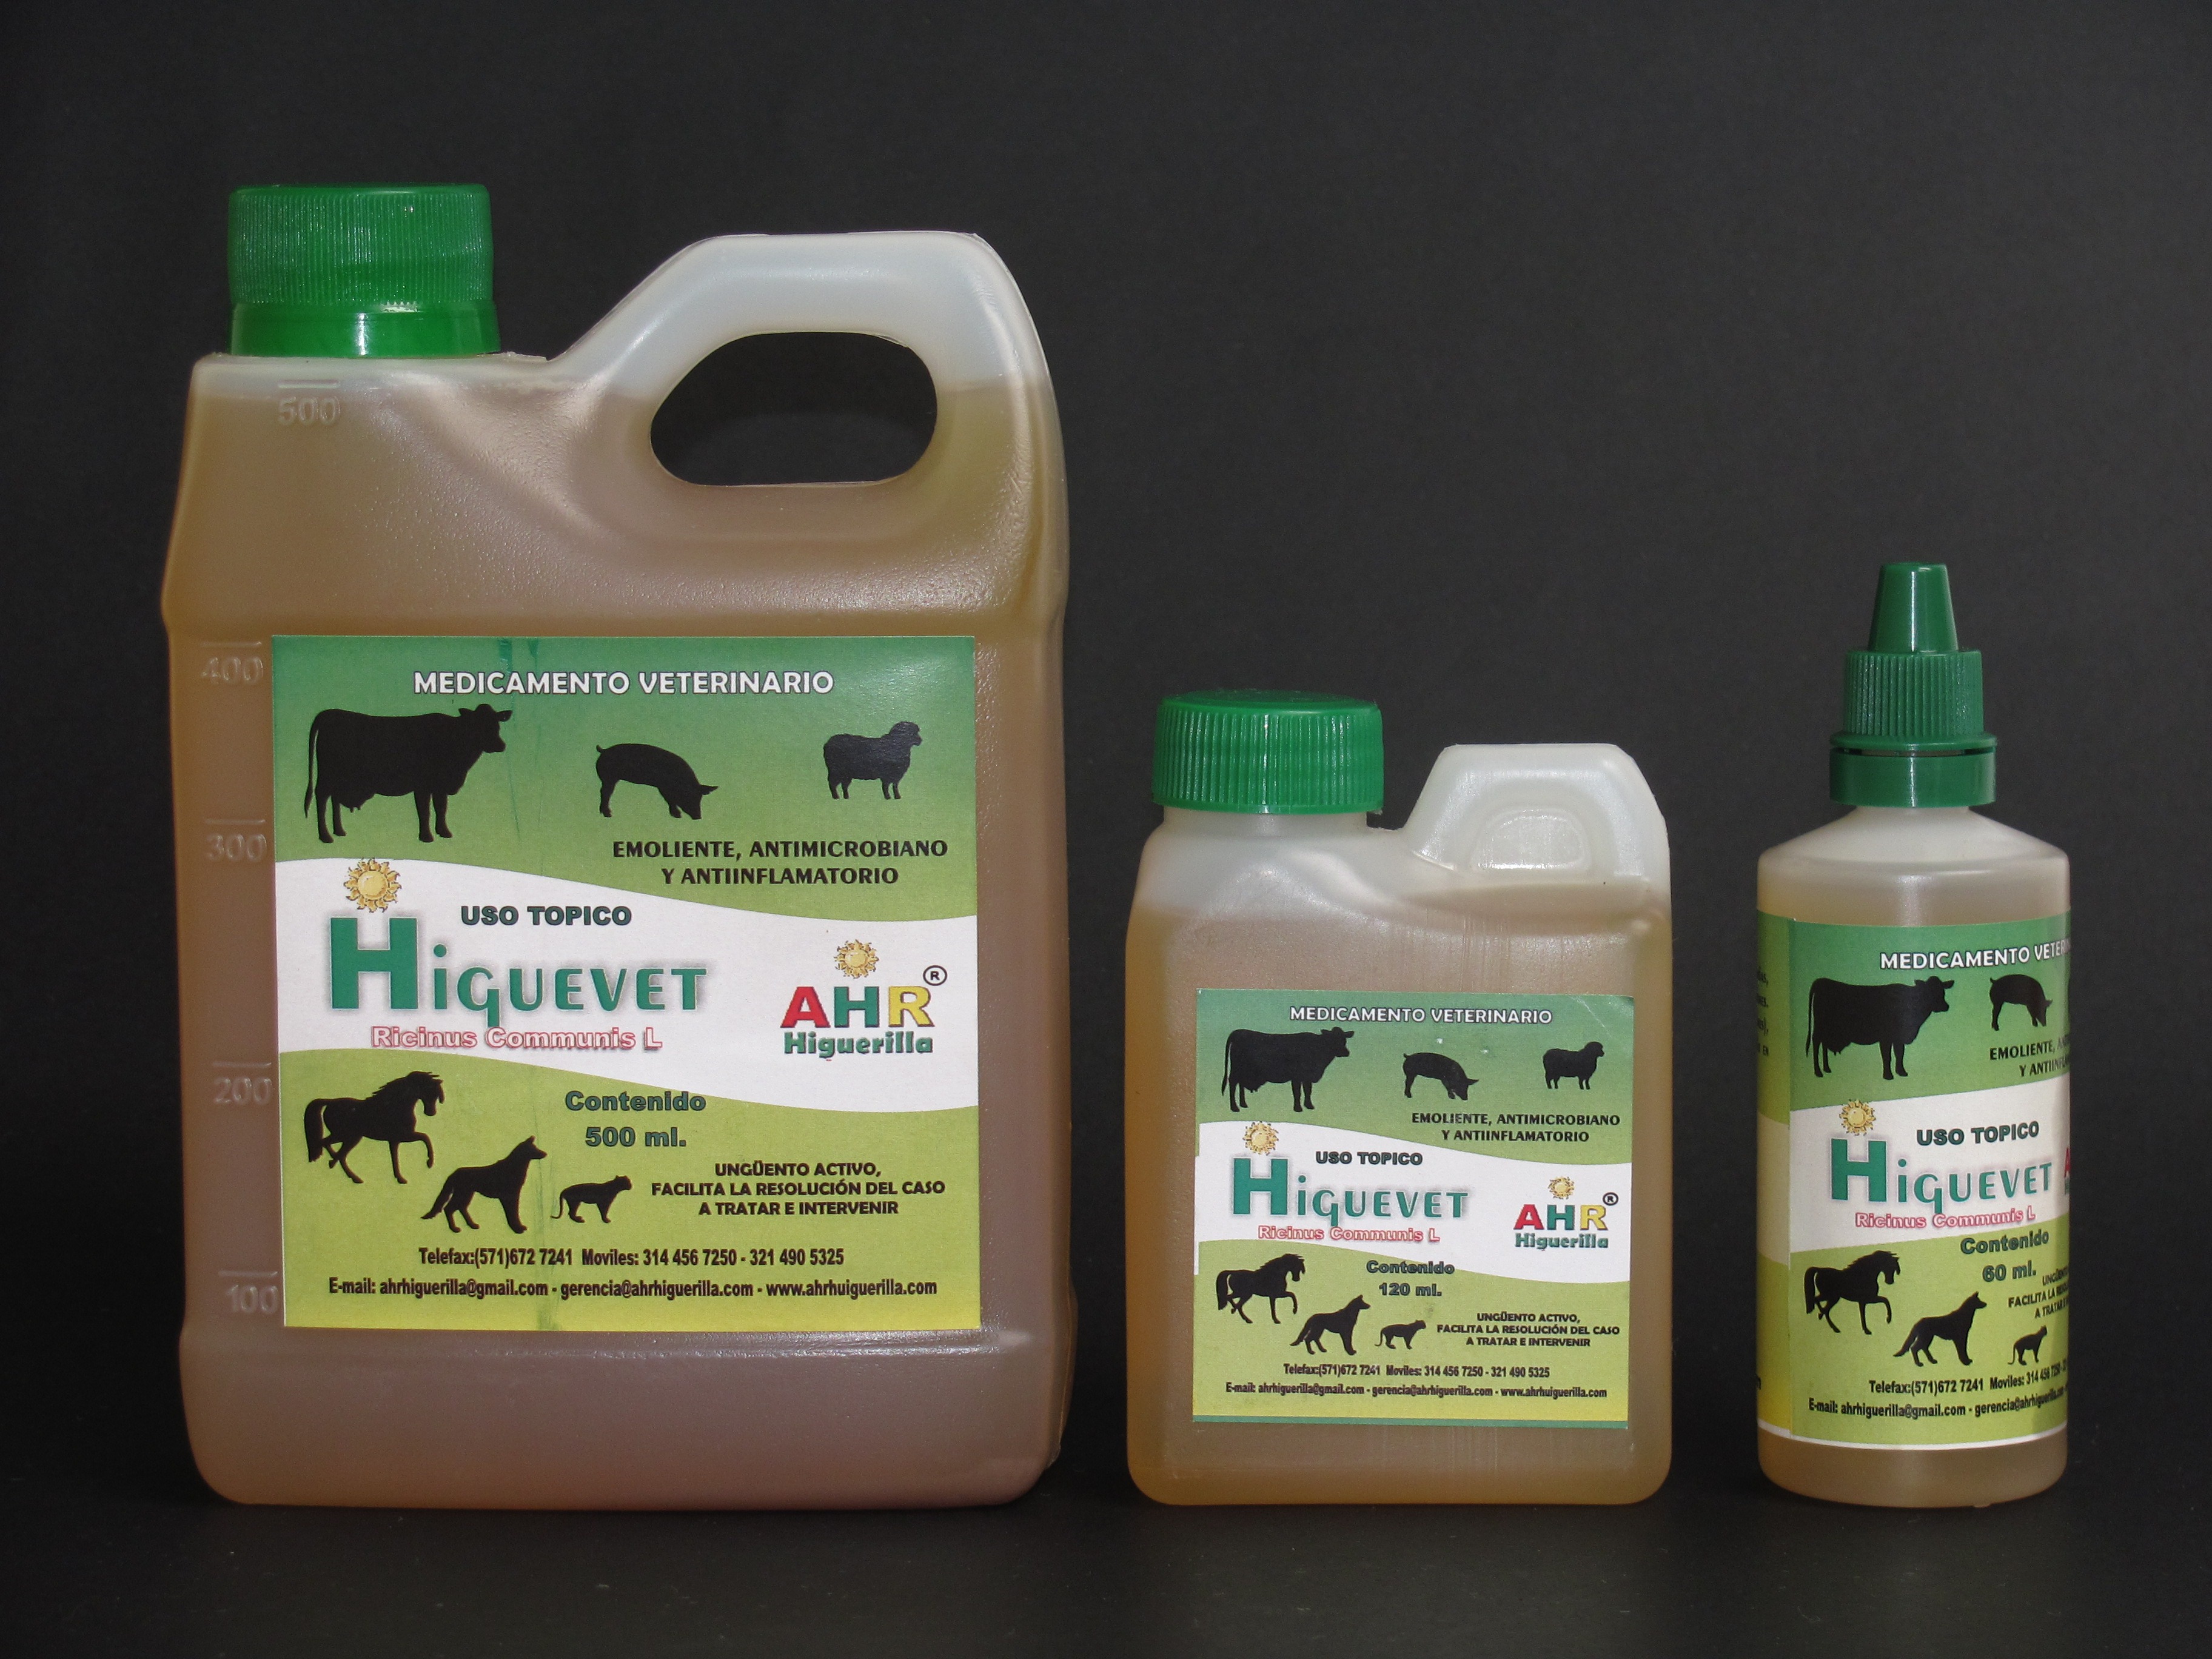
medicine, product, pets, veterinary